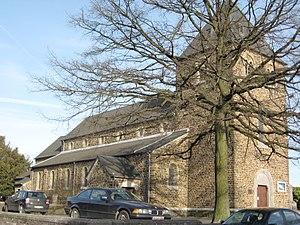
Eglise Saint-Joseph in Cheratte (Cheratte-Hauteurs)
Le diocèse de Liège, dans la province de Liège en Belgique, compte 529 paroisses. Ces paroisses sont regroupées en unité pastorale, et certaines unités pastorales forment l'un des 17 doyennés.